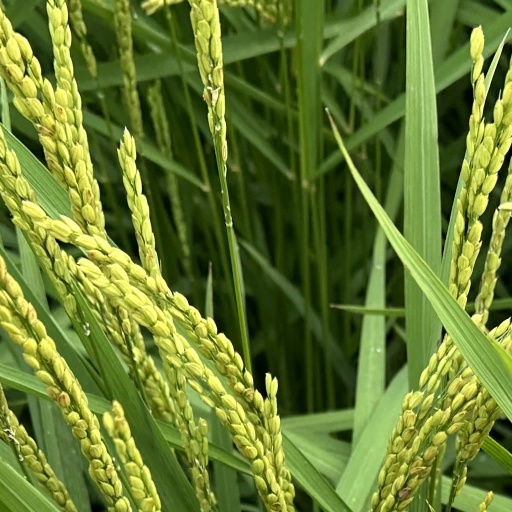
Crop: rice